Black women in the American music industry

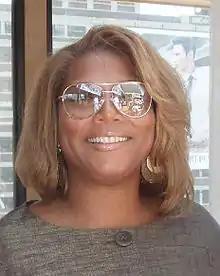
Queen Latifah is one of hip hop's most notable MCs. Her music is known for her pro-black & pro-feminist themes.

One aspect of hip-hop feminism is its use of "the politics of respectability", a term coined by Evelyn Brooks Higginbotham, which describes several strategies for progressive black women artists to more effectively promote a message of racial uplift and women's rights to a bigger audience. These methods largely regard notions of self-respect, honor, piety, and propriety. Respectability politics has been a useful way of improving conditions for African-Americans, by providing black women artists with a platform to talk about the de jure and de facto racist and misogynistic practices they experience.